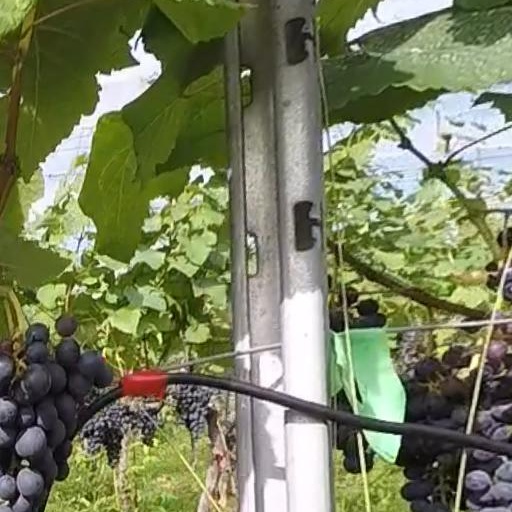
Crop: grape